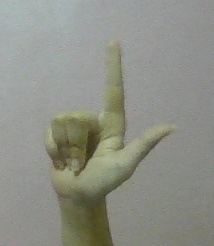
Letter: laam